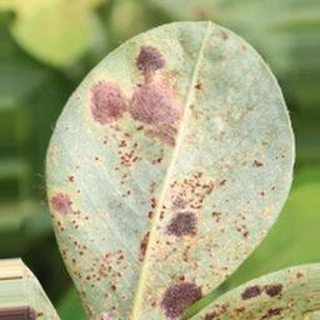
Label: groundnut_rust